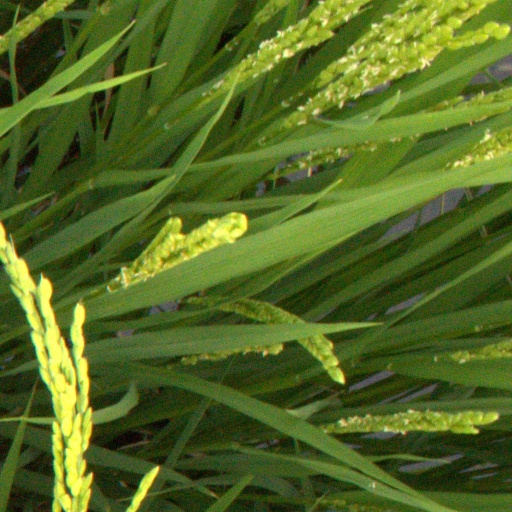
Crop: rice